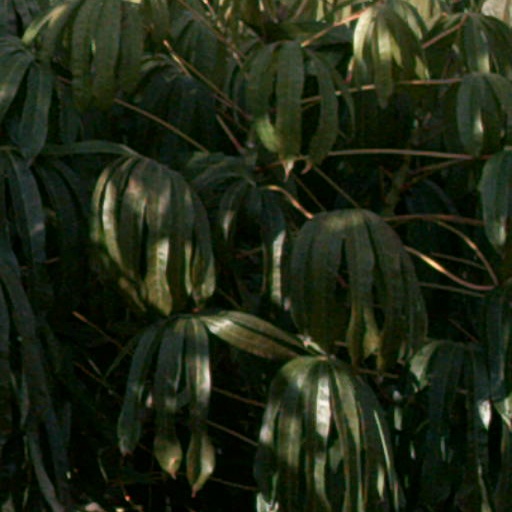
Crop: cassava